Pendolino

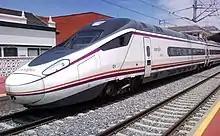
An Avant S-114 train set in Valladolid-Campo Grande station

Two decades later, to speed up services along its Madrid-Valencia conventional line, Renfe ordered ten Pendolini in 1996. The trains, based on the ETR 460 and ETR 470, were delivered by a joint consortium of Fiat Ferroviaria and GEC-Alsthom from 1998 as Renfe Class 490. The three-car trains are suited for on Renfe's conventional lines electrified with 3 kV DC. The Class 490 took up the new Madrid-Valencia Alaris services in 1999. With growing demand, the capacity of the Class 490 was no longer sufficient, and from February 2008, the trains were transferred to the Mediterráneo line between Valencia and Barcelona.